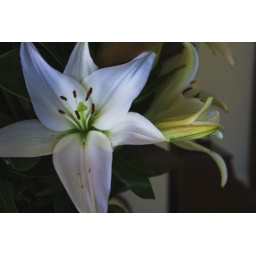
I discovered some beautiful blue and yellow tones in this seamingly white flower... I love it now.